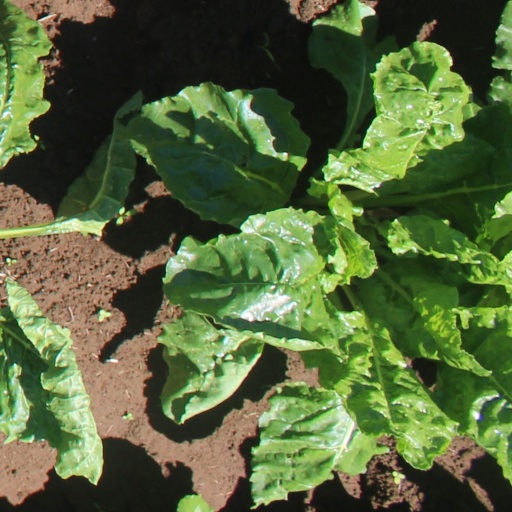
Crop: sugar beet